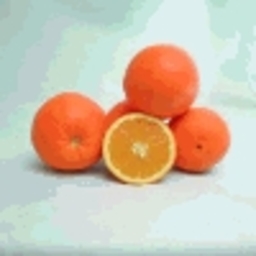
Label: peels